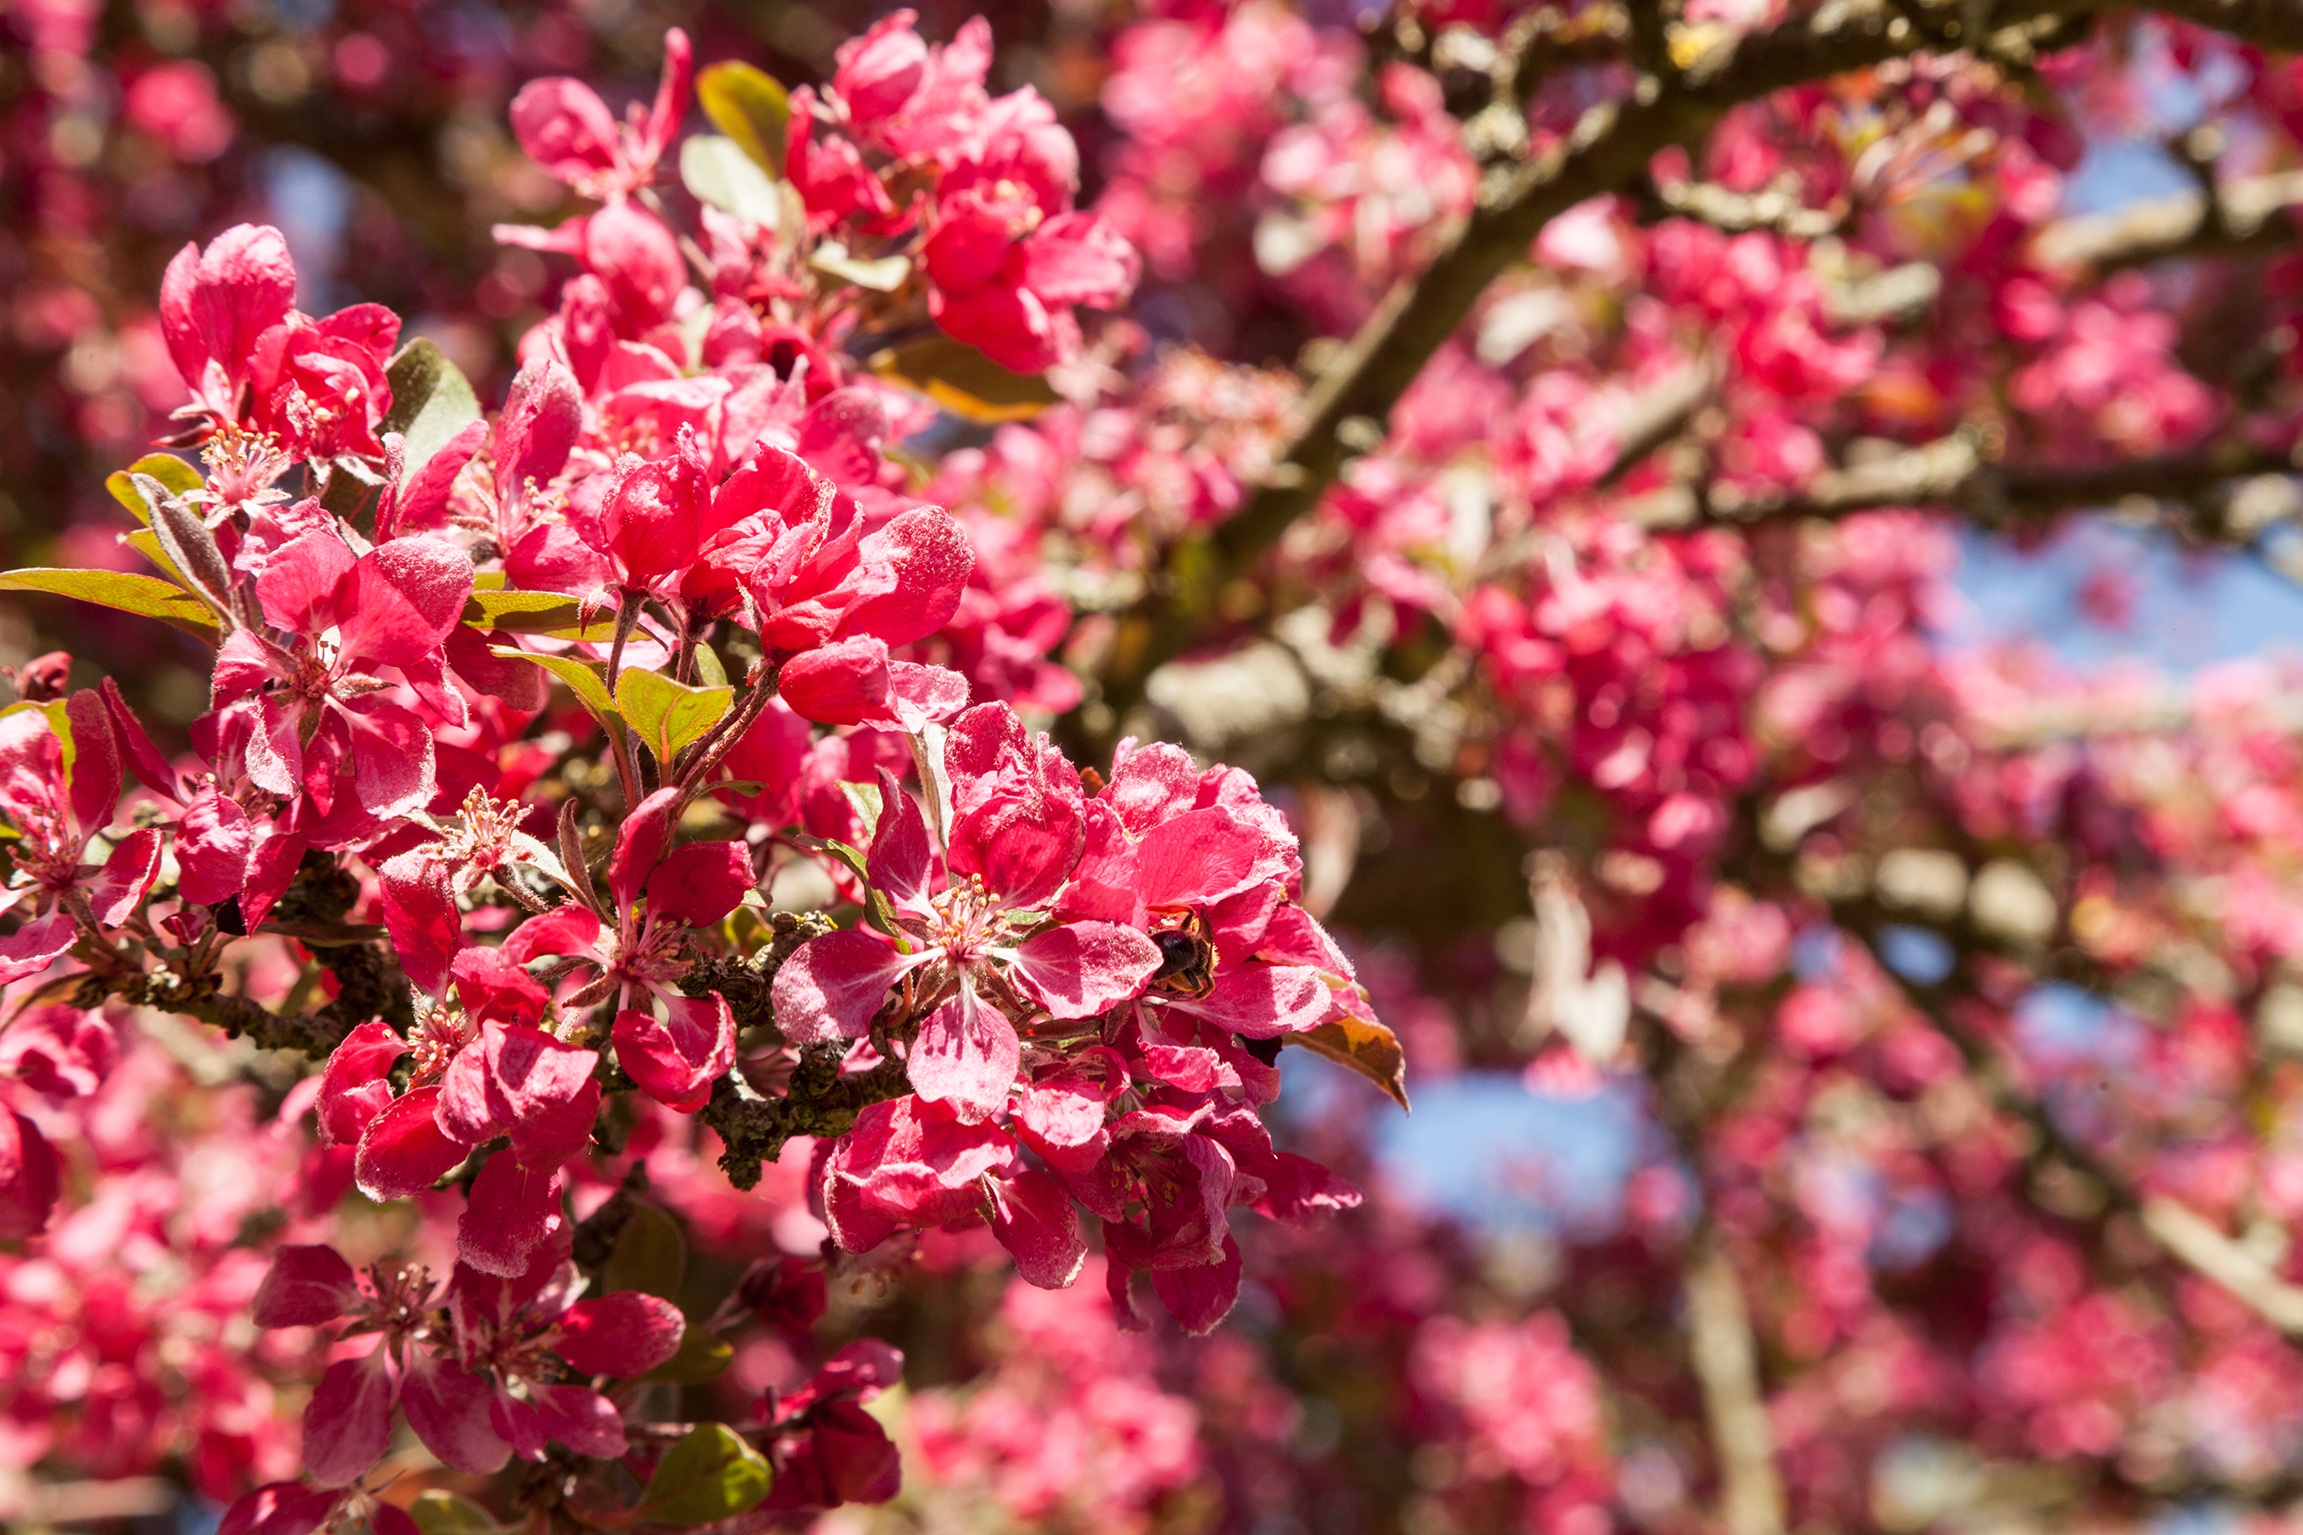
tree, nature, branch, blossom, plant, fruit, flower, petal, bloom, food, spring, red, produce, botany, flora, cherry blossom, shrub, flowering plant, ornamental cherry, woody plant, land plant